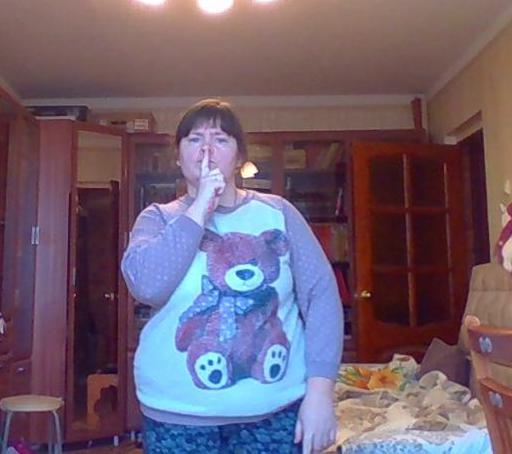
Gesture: mute